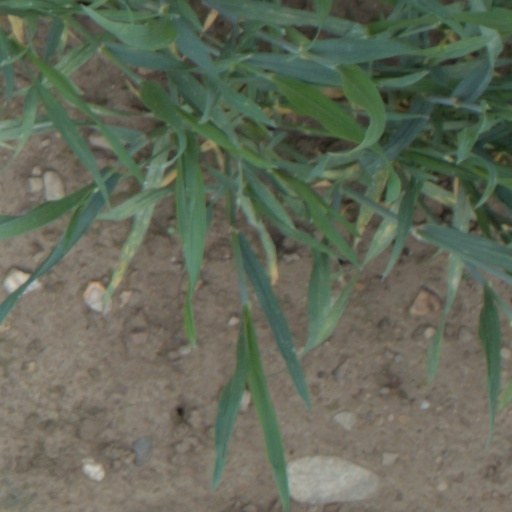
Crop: wheat